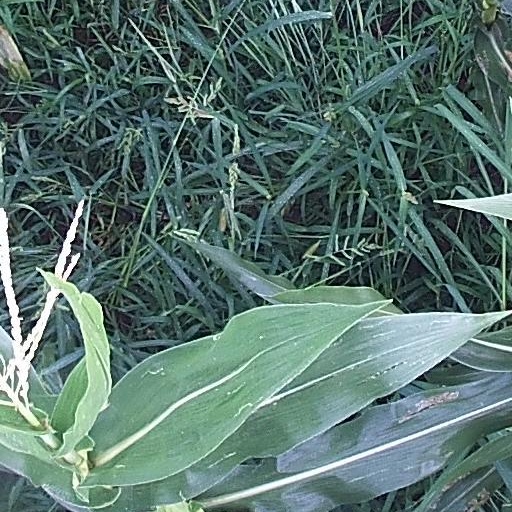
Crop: maize; corn